Kate Russell (reporter)

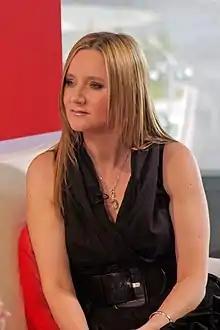
Russell in 2013

Kate Russell (born 22 May 1968) is an English technology journalist, author and speaker.